Happy Face (film)

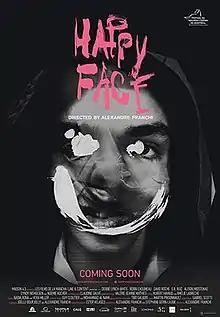

Happy Face is a Canadian drama film, directed by Alexandre Franchi and released in 2018. The film stars Robin L'Houmeau as Stan, a young man from Montreal who tries to cope with his mother's cancer treatment, which has disfigured her appearance, by disguising himself with bandages and joining a support group for people with disfiguring facial conditions in the hopes of better understanding her situation. Debbie Lynch-White plays Vanessa, the nurse who leads the support group, while the members of the support group are portrayed by real people with facial disabilities, including motivational speaker David Roche and actress and model Alison Midstokke.